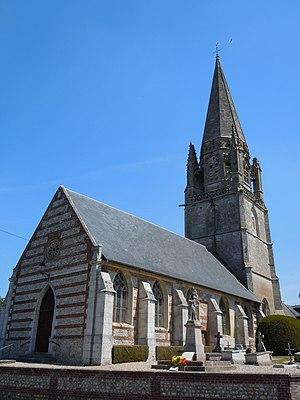
Valliquerville - ( Seine-Maritime) - Eglise Notre-Dame
Cet article recense les monuments historiques de l'arrondissement de Rouen, dans le département de la Seine-Maritime, en France.
L' église Notre-Dame de Valliquerville est l'église paroissiale de la commune de Valliquerville dans le département de Seine-Maritime. Son clocher fait l’objet d’un classement au titre des monuments historiques par la liste de 1840.
Cet article recense les monuments historiques de France classés en 1840, la première protection de ce type dans le pays.